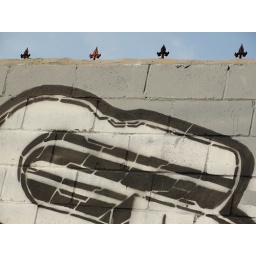
Fancy wall spikes in Astoria. An area of Astoria where street art seems to have taken over.